Marja Verloop

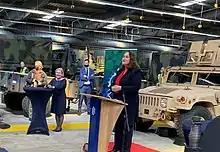
Verloop, as chargé d’Affaires and acting U.S. Ambassador to the Netherlands, 24 March 2021

Verloop joined the U.S. Department of State in 1998 and, since then, has had a number of assignments in Washington D.C. and at overseas Embassies, including positions in New Delhi (in India), Ottawa (in Canada), Windhoek (in Namibia), Kuala Lumpur (in Malaysia), and Warsaw (in Poland). In the U.S., she served as a Congressional Fellow, as a desk officer to the European Union, a negotiator in the Office of Global Change, and as the State Department's Director for Innovation. She has also served as Deputy Executive Director for the Bureau of East Asian and Pacific Affairs, with responsibility for forty-five overseas posts and twelve domestic offices.